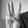
ASL letter: W